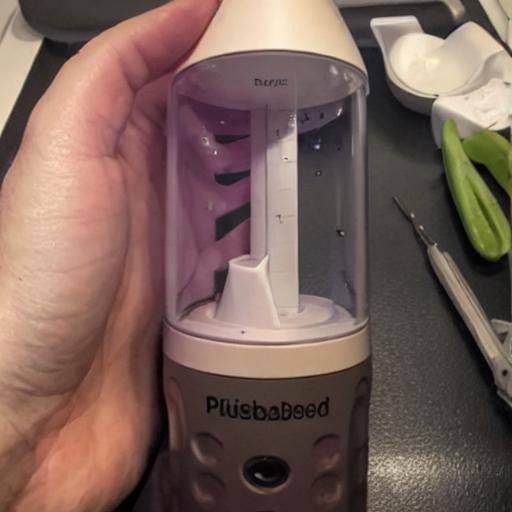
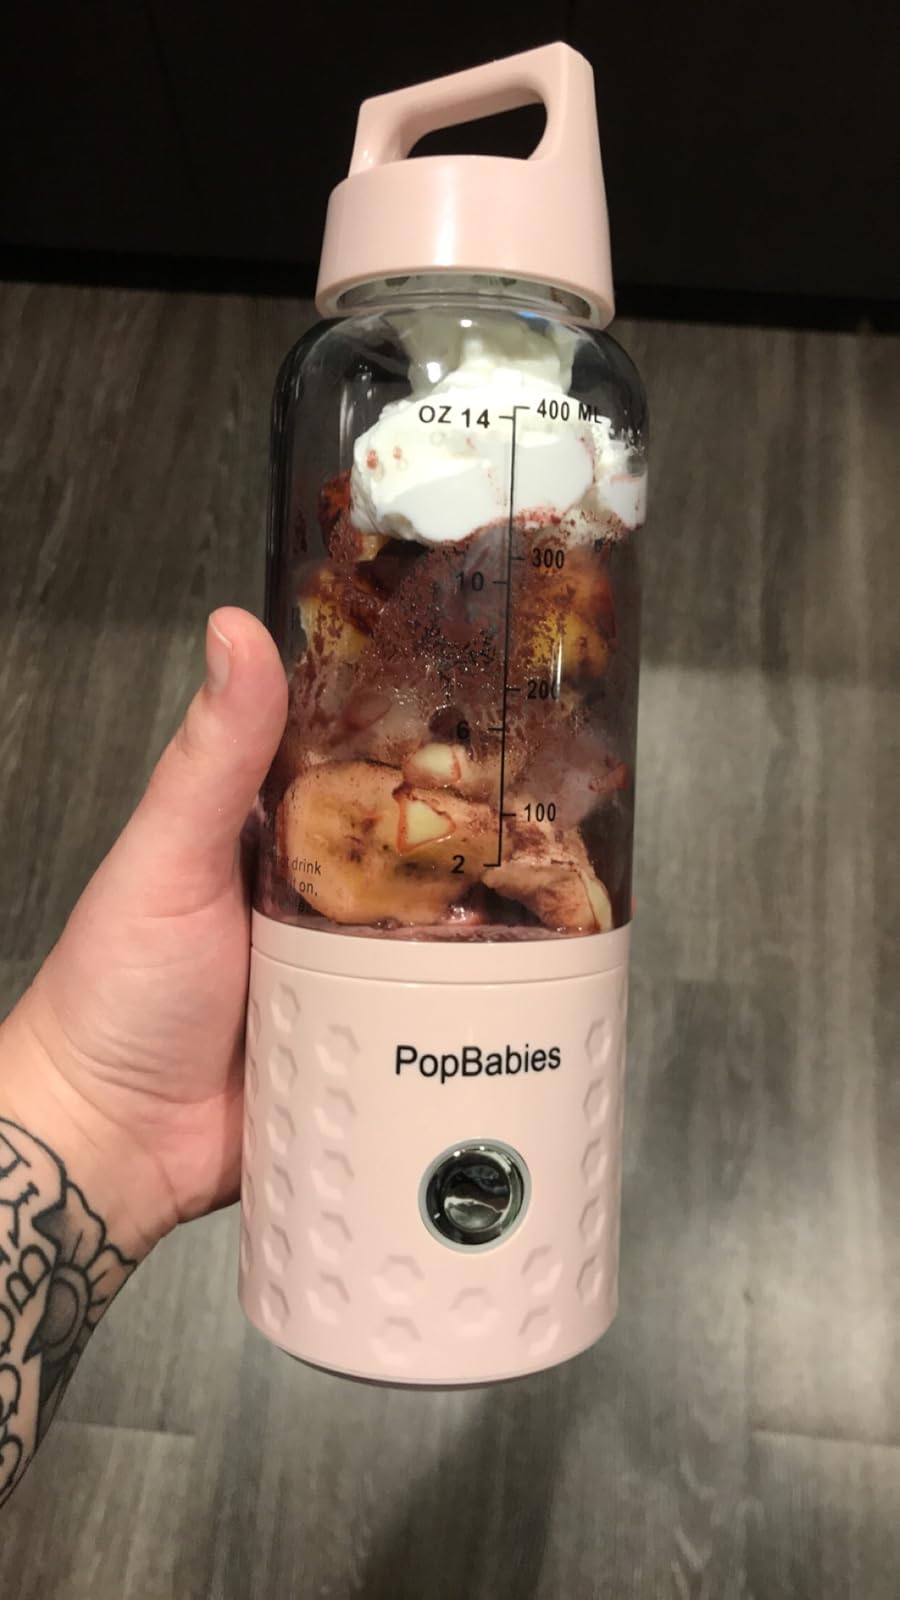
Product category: items_blender
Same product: no